Djibril Sidibé (footballer, born 1992)

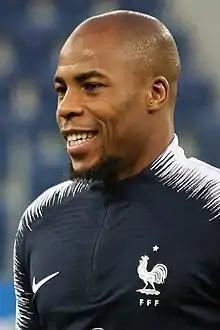
Sidibé with France in 2018

Djibril Sidibé (born 29 July 1992) is a French professional footballer who plays as a defender for club Toulouse.